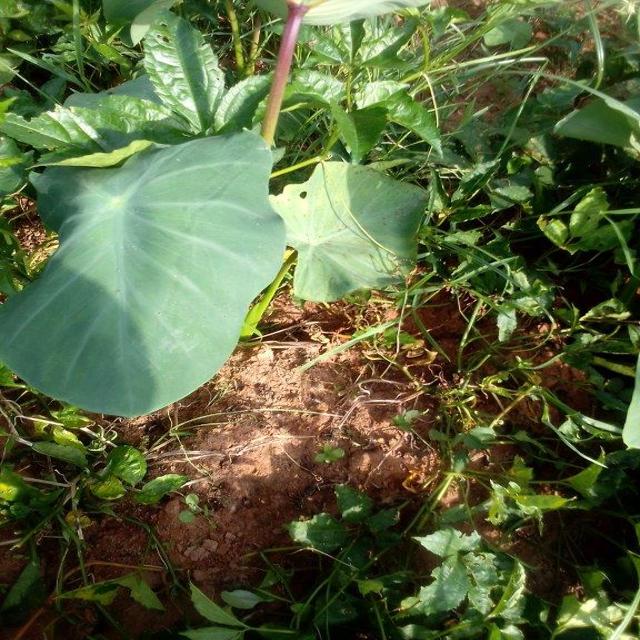
Label: Healthy